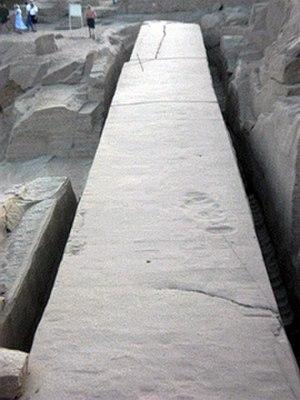
Égypte Asouan
L'obélisque inachevé est un obélisque égyptien dont la taille a été abandonnée, probablement à la suite d’une fêlure dans la roche. Il repose, à l'état d'ébauche, non détaché du massif rocheux, dans une grande carrière de granite rose située à deux kilomètres au sud de Syène.